Mada Station

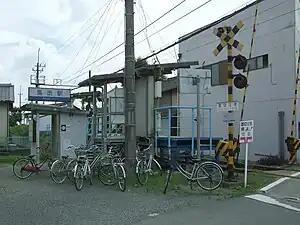
Station building

is a passenger railway station located in the city of Asakura, Fukuoka, Japan. It is operated by the private transportation company Nishi-Nippon Railroad (NNR), and has station number A02.